NSB Class 72

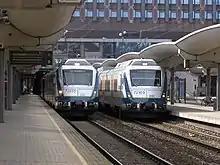
72.033 and 72.109 at Oslo Central Station

On 26 September 1997, NSB announced that they would order 36 new trains from Ansaldo, with an option for an additional 40 units. Each train would cost 50 million Norwegian krone (NOK), and NSB had 28 months to use their option. NSB's CEO, Osmund Ueland, stated that Ansaldo had been chosen because they had the best technical offer and had by far the lowest price. The new trains would have 35% lower maintenance costs and use 33% less electricity than the Class 69. The new trains would also have a higher maximum speed, have wider doors and make less noise. The electronics would be delivered by Ansaldo, the superstructure by Breda and the bogies by Swiss Locomotive and Machine Works (SLM). The estimated date of delivery for the trains was from 1 July 2000 to 1 July 2001. The exterior and interior design was made by Pininfarina, with assistance from NSB's own designers. The latter were used to tailor the design to the Norwegian public's preferences, which among other things involved use of wood in the interior. At the time, Ansaldo also had an order for the Oslo Tramway's SL95.